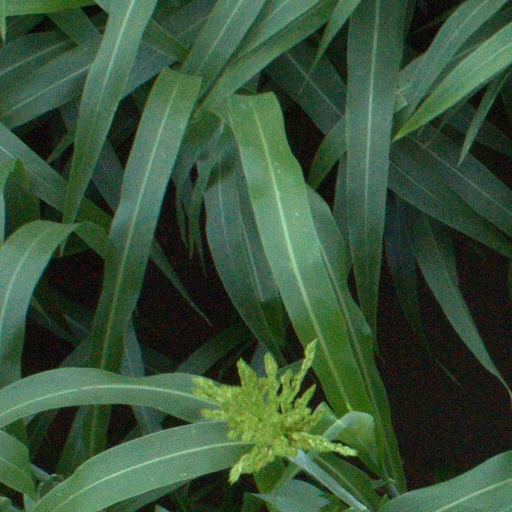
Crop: sorghum